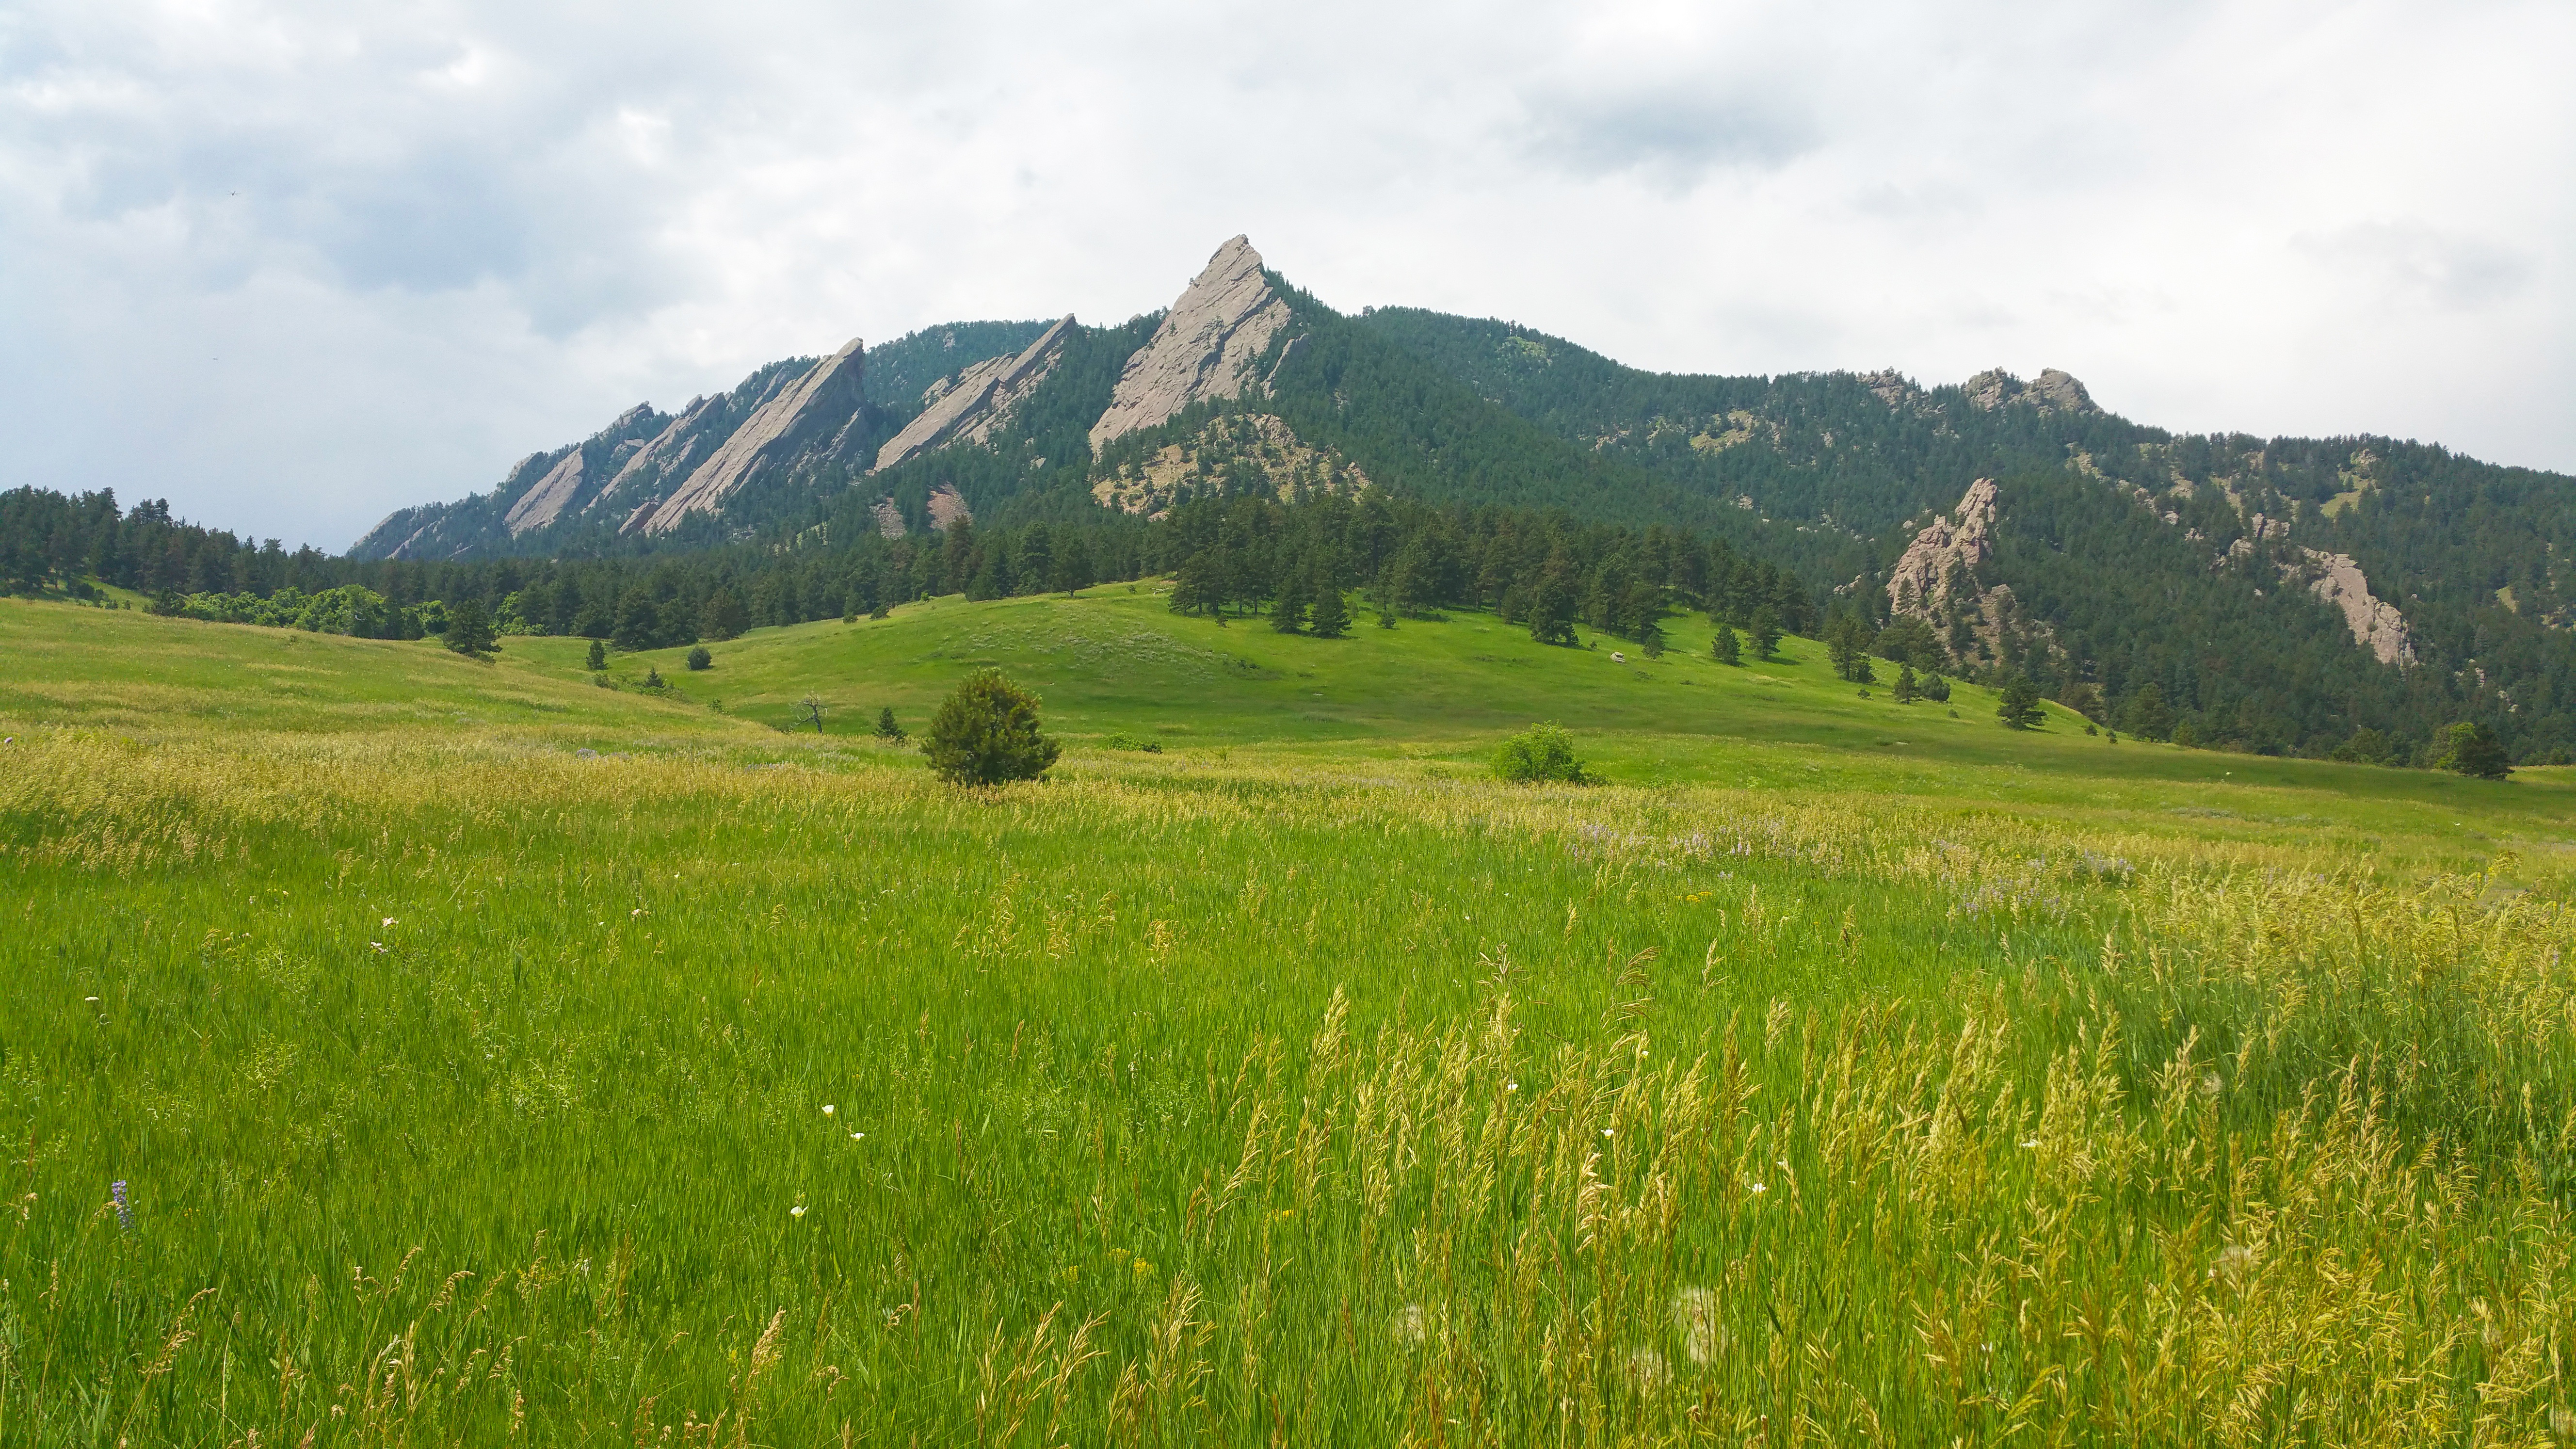
landscape, nature, grass, outdoor, rock, mountain, sky, hiking, trail, field, meadow, prairie, hill, peak, mountain range, summer, pasture, agriculture, highland, mountain top, ridge, plain, mountain landscape, trees, grassland, plateau, fell, habitat, natural beauty, ecosystem, steppe, rural area, landform, paddy field, nature landscape, beautiful landscape, natural environment, geographical feature, mountainous landforms